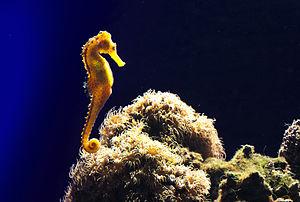
Palma aquarium est un aquarium public de l'île de Majorque créé en 2007. Il appartient au groupe Coral World International, actif dans la création de parcs marins. L’aquarium de Palma a une superficie de 12 000 m². Il dispose du plus grand bassin de requin d’Europe avec ses 3,5 millions de litres d’eau et ses 8,5 mètres de profondeur. Il compte aujourd’hui 55 aquariums avec 8000 exemplaires de 700 espèces. Palma aquarium a recréé les univers et les écosystèmes de la mer Méditerranée et des océans Atlantique, Pacifique et Indien. On y trouve la jungle, qui représente le plus grand jardin sur toit d’Espagne et la plus grande collection de coraux vivant d’Europe.